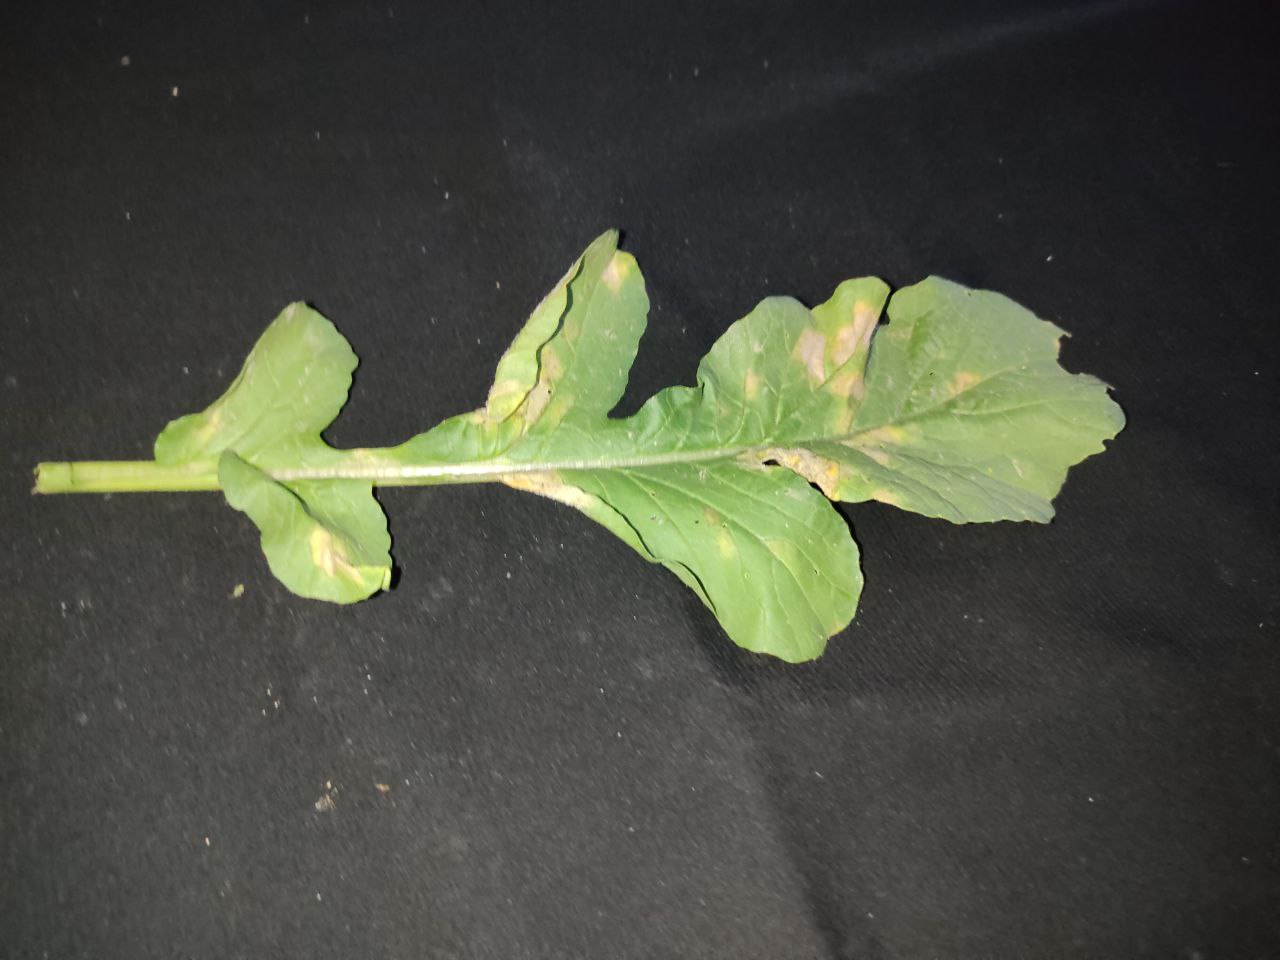
Label: Mosaic virus